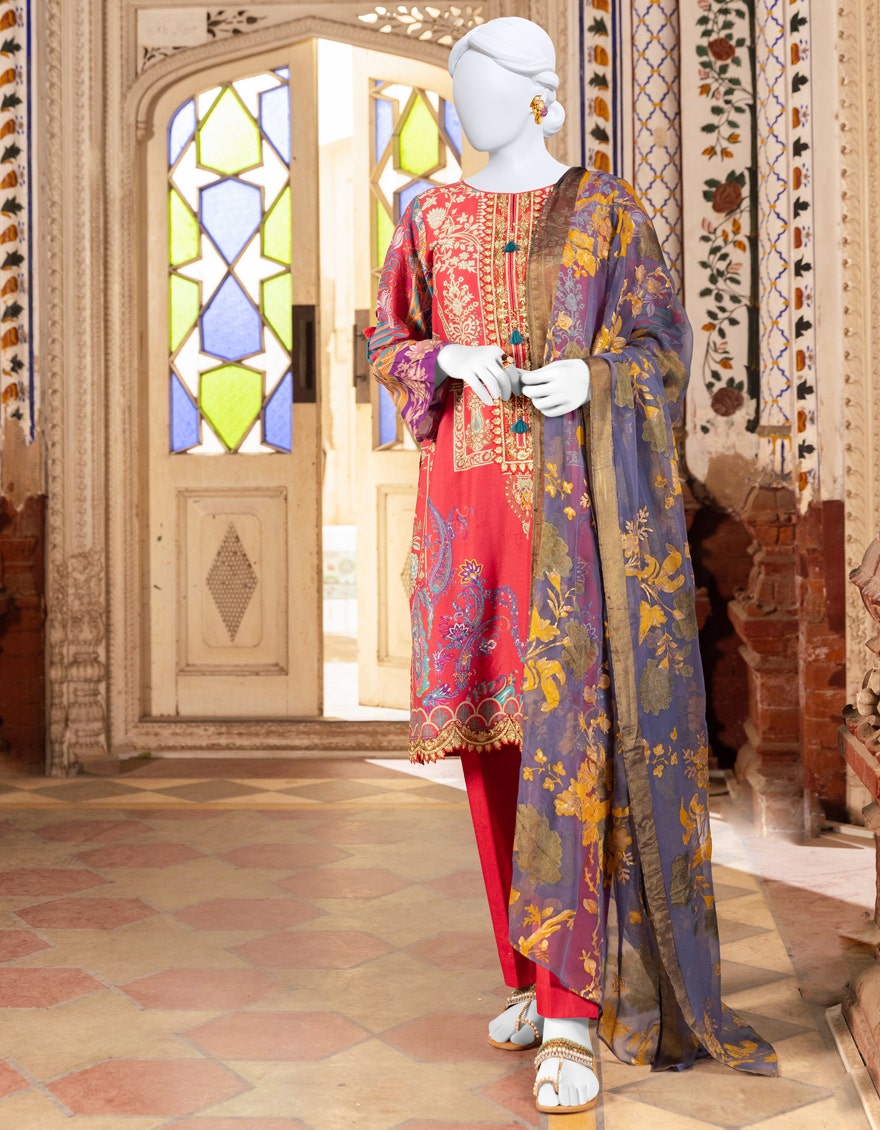
red multi embroidered salwar suit